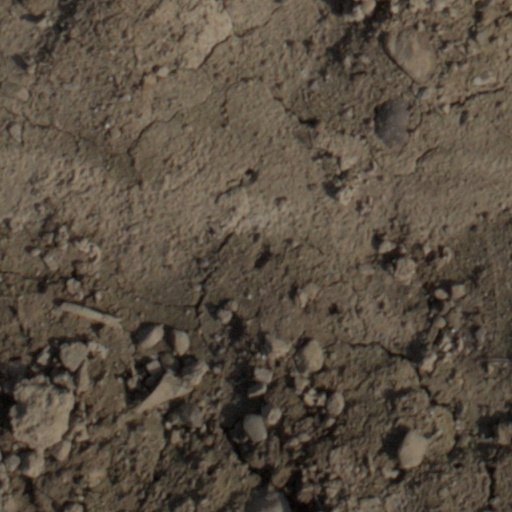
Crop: wheat